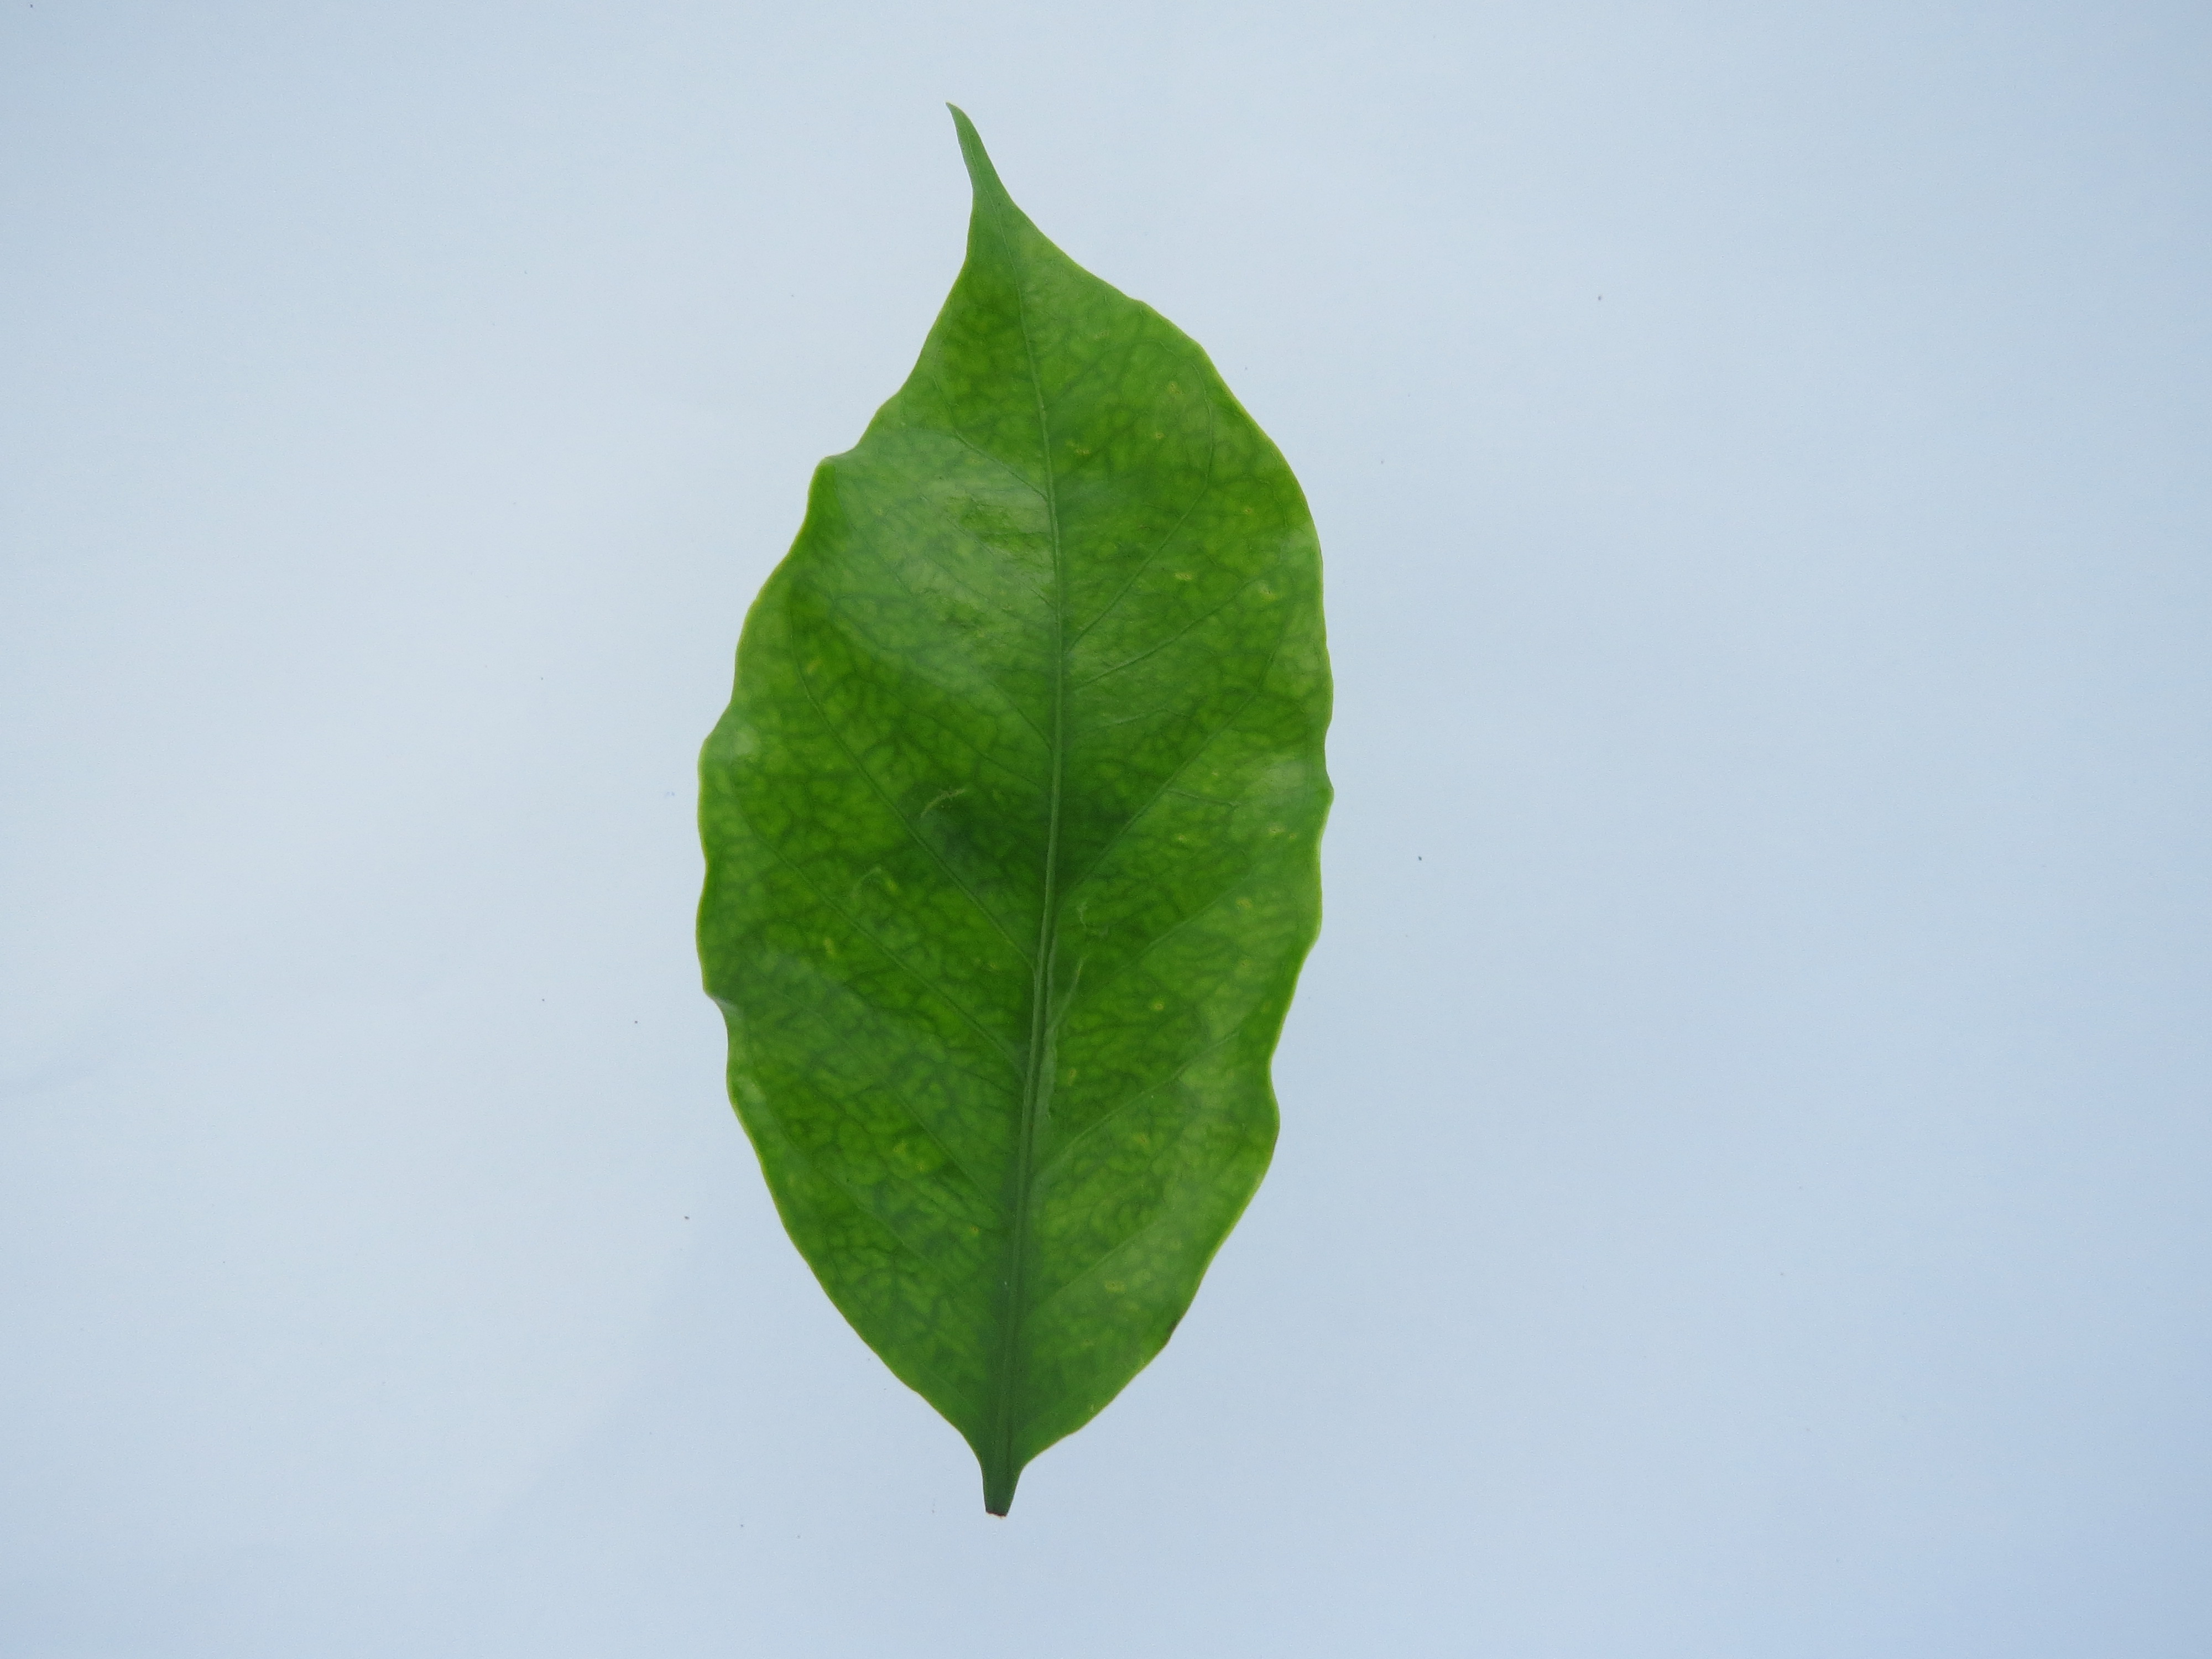
Label: iron-Fe